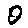
Label: 0